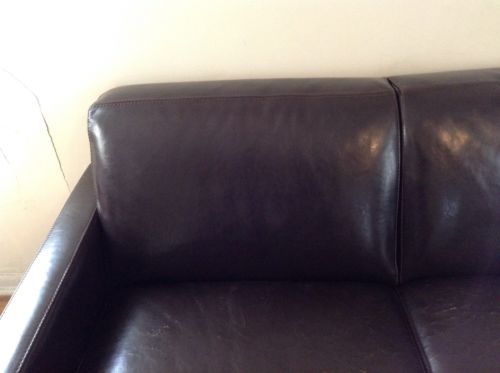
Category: sofa